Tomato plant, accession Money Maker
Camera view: vertical (180 deg); turntable rotation: 180 degrees
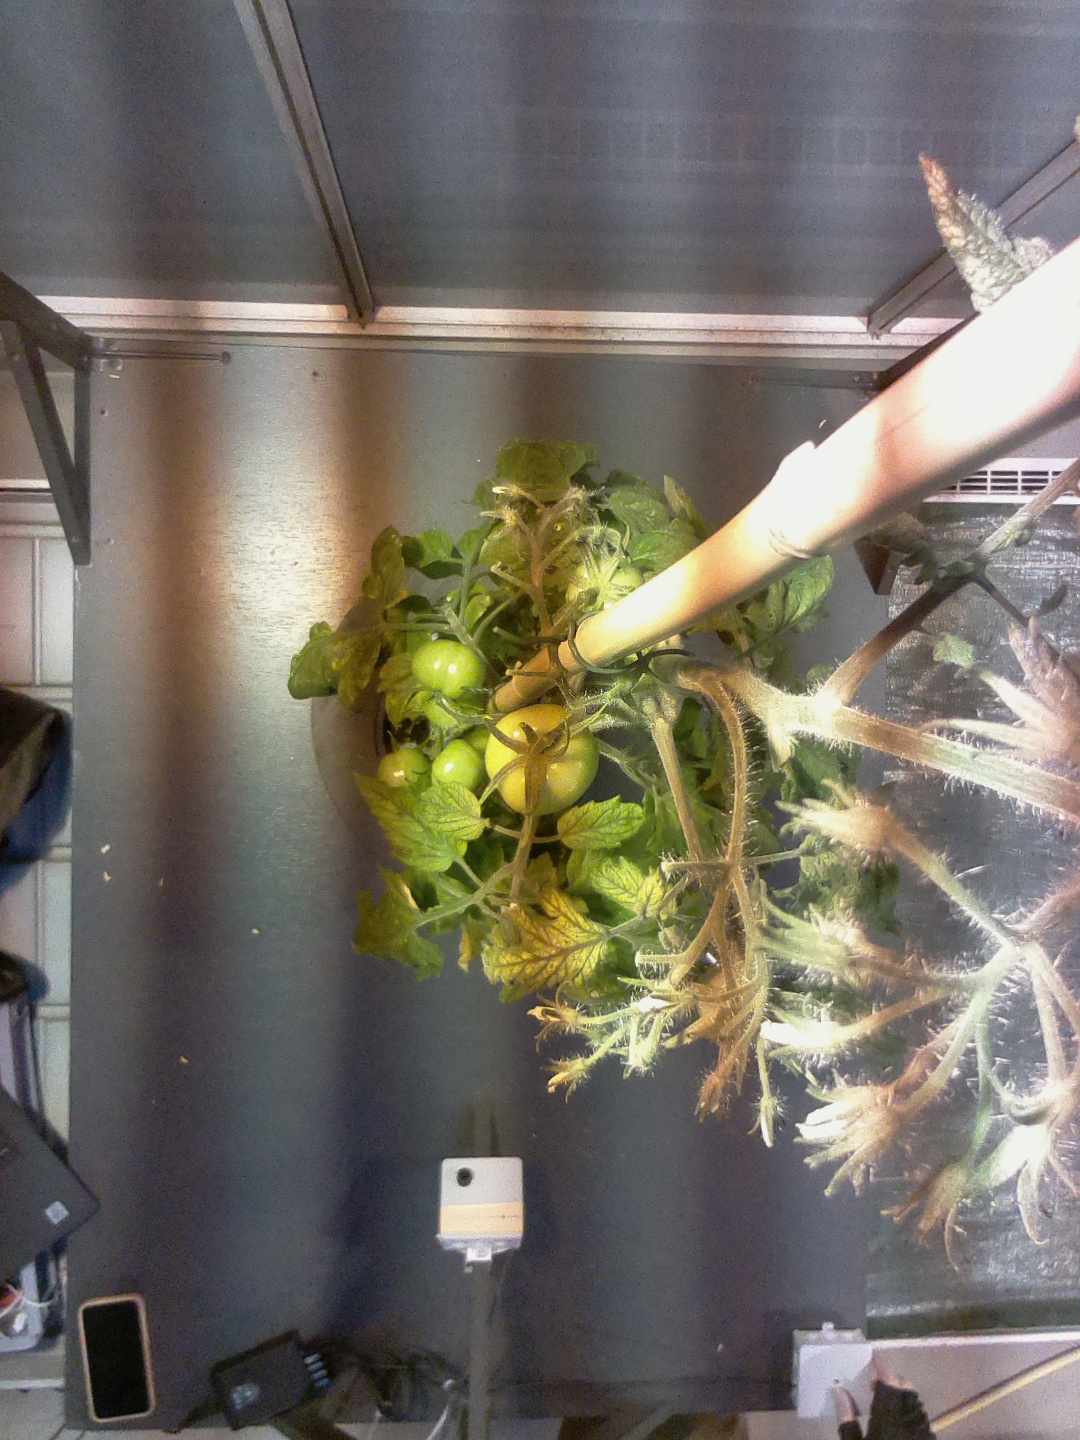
BBCH growth stage 77: 70%-80% of final fruit size